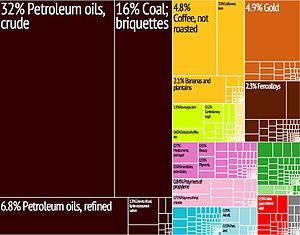
Le secteur de l'énergie en Colombie est dominé par le charbon, dont la production est exportée à 93,5 %, le pétrole, et le gaz naturel ; la Colombie était en 2017 le 8ᵉ producteur et le 4ᵉ exportateur mondial de charbon avec 6,8 % des exportations mondiales. Les combustibles fossiles représentaient 49 % des exportations colombiennes en 2016.